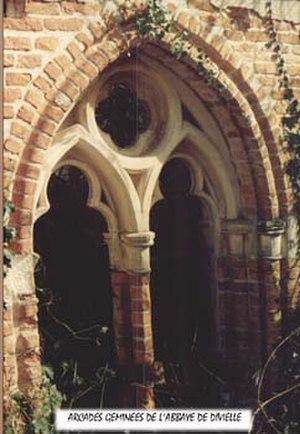
Arcades géminées de l'abbaye de Divielle, Goos (Landes) (photo Marc Lataste)
Goos est une commune française située dans le département des Landes en région Nouvelle-Aquitaine.
L’abbaye de Divielle, actuellement en ruines, est située à Goos, dans les Landes. Ses derniers occupants, des moines Trappistes, la quittent en 1932. Elle est parfois nommée abbaye de Villedieu.
Le département français des Landes compte 438 églises pour un total de 331 communes, soit une moyenne de 1,32 église par commune. La commune de Parleboscq, née de la réunion de sept paroisses, compte à elle seule sept églises.